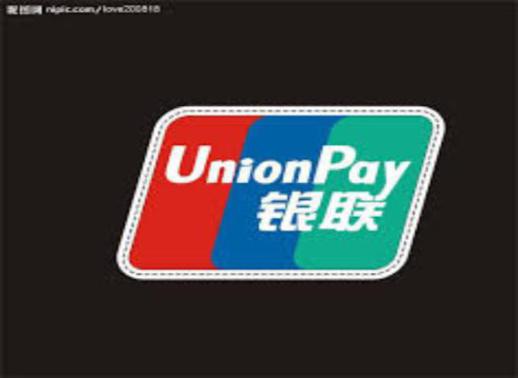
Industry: Others